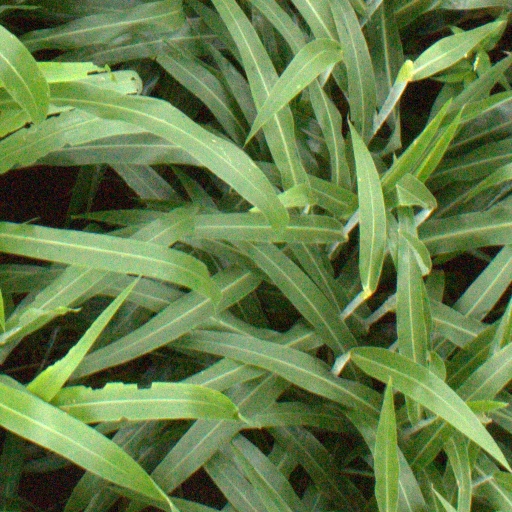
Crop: sorghum